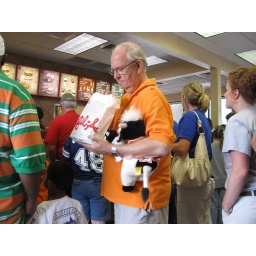
A man (my dad) and his cow getting free chicken at Chick-Fil-A in Memphis, TN on Labor Day.